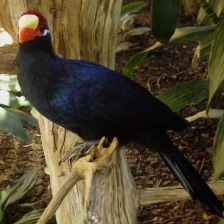
Species: VIOLET TURACO
Scientific name: MUSOPHAGA VIOLACEA